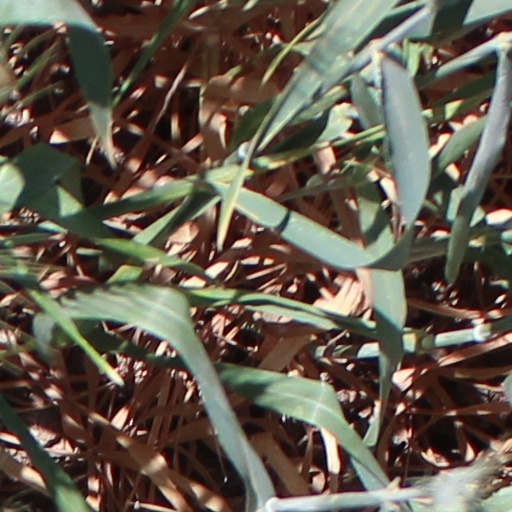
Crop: wheat